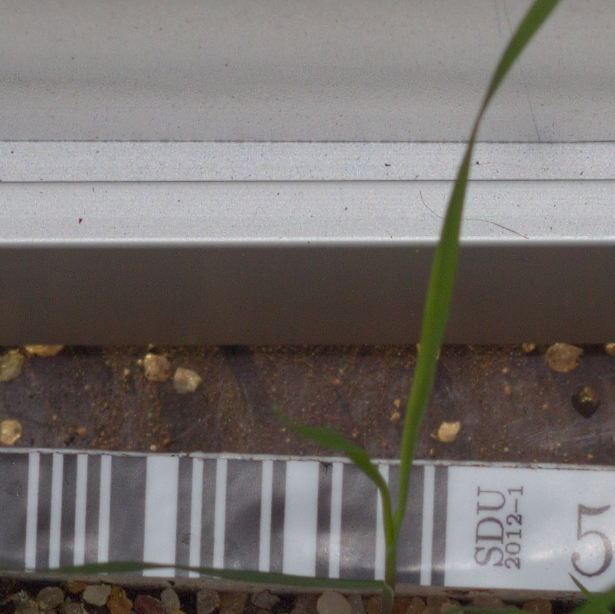
Label: black_grass